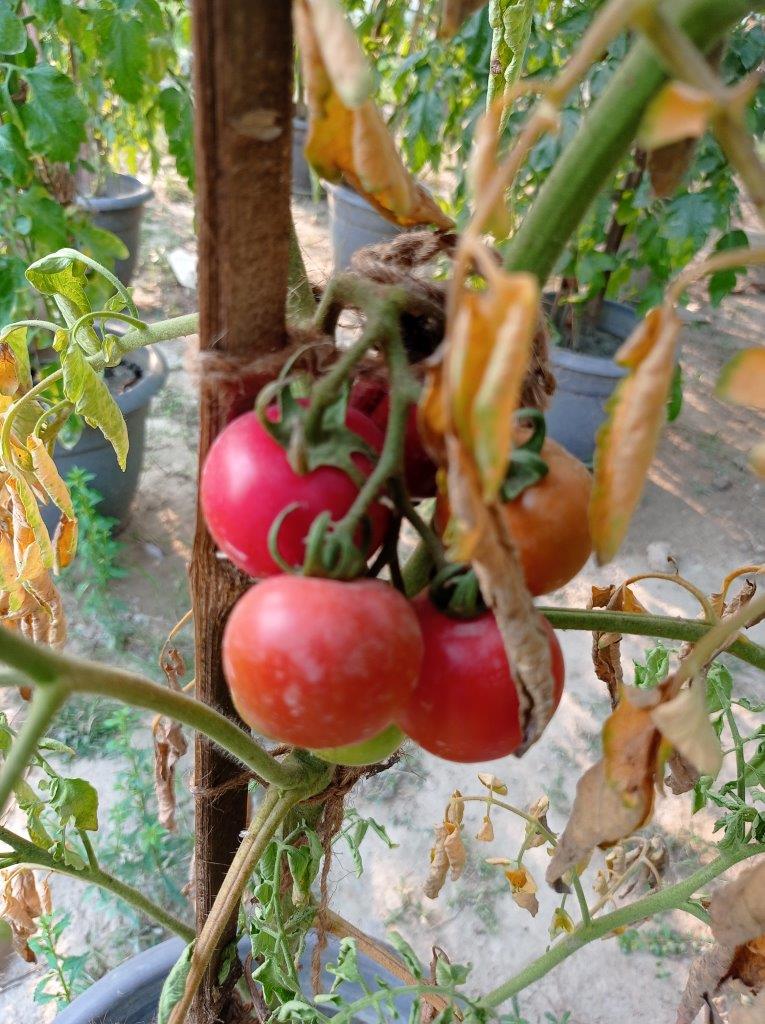
Maturity: Mature